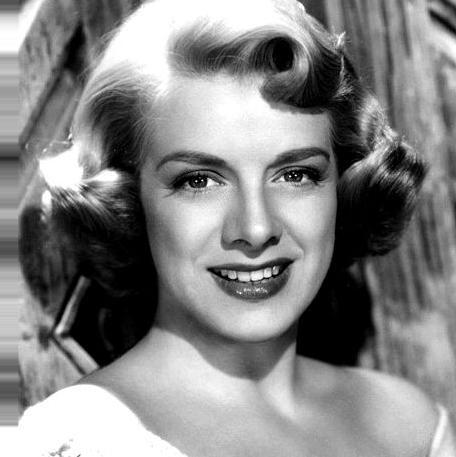
Age: 25